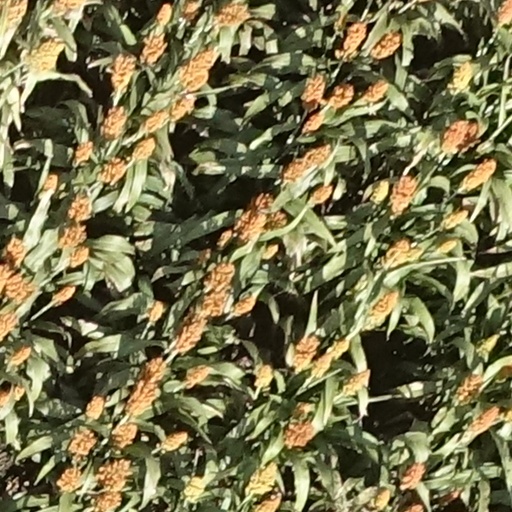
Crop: sorghum